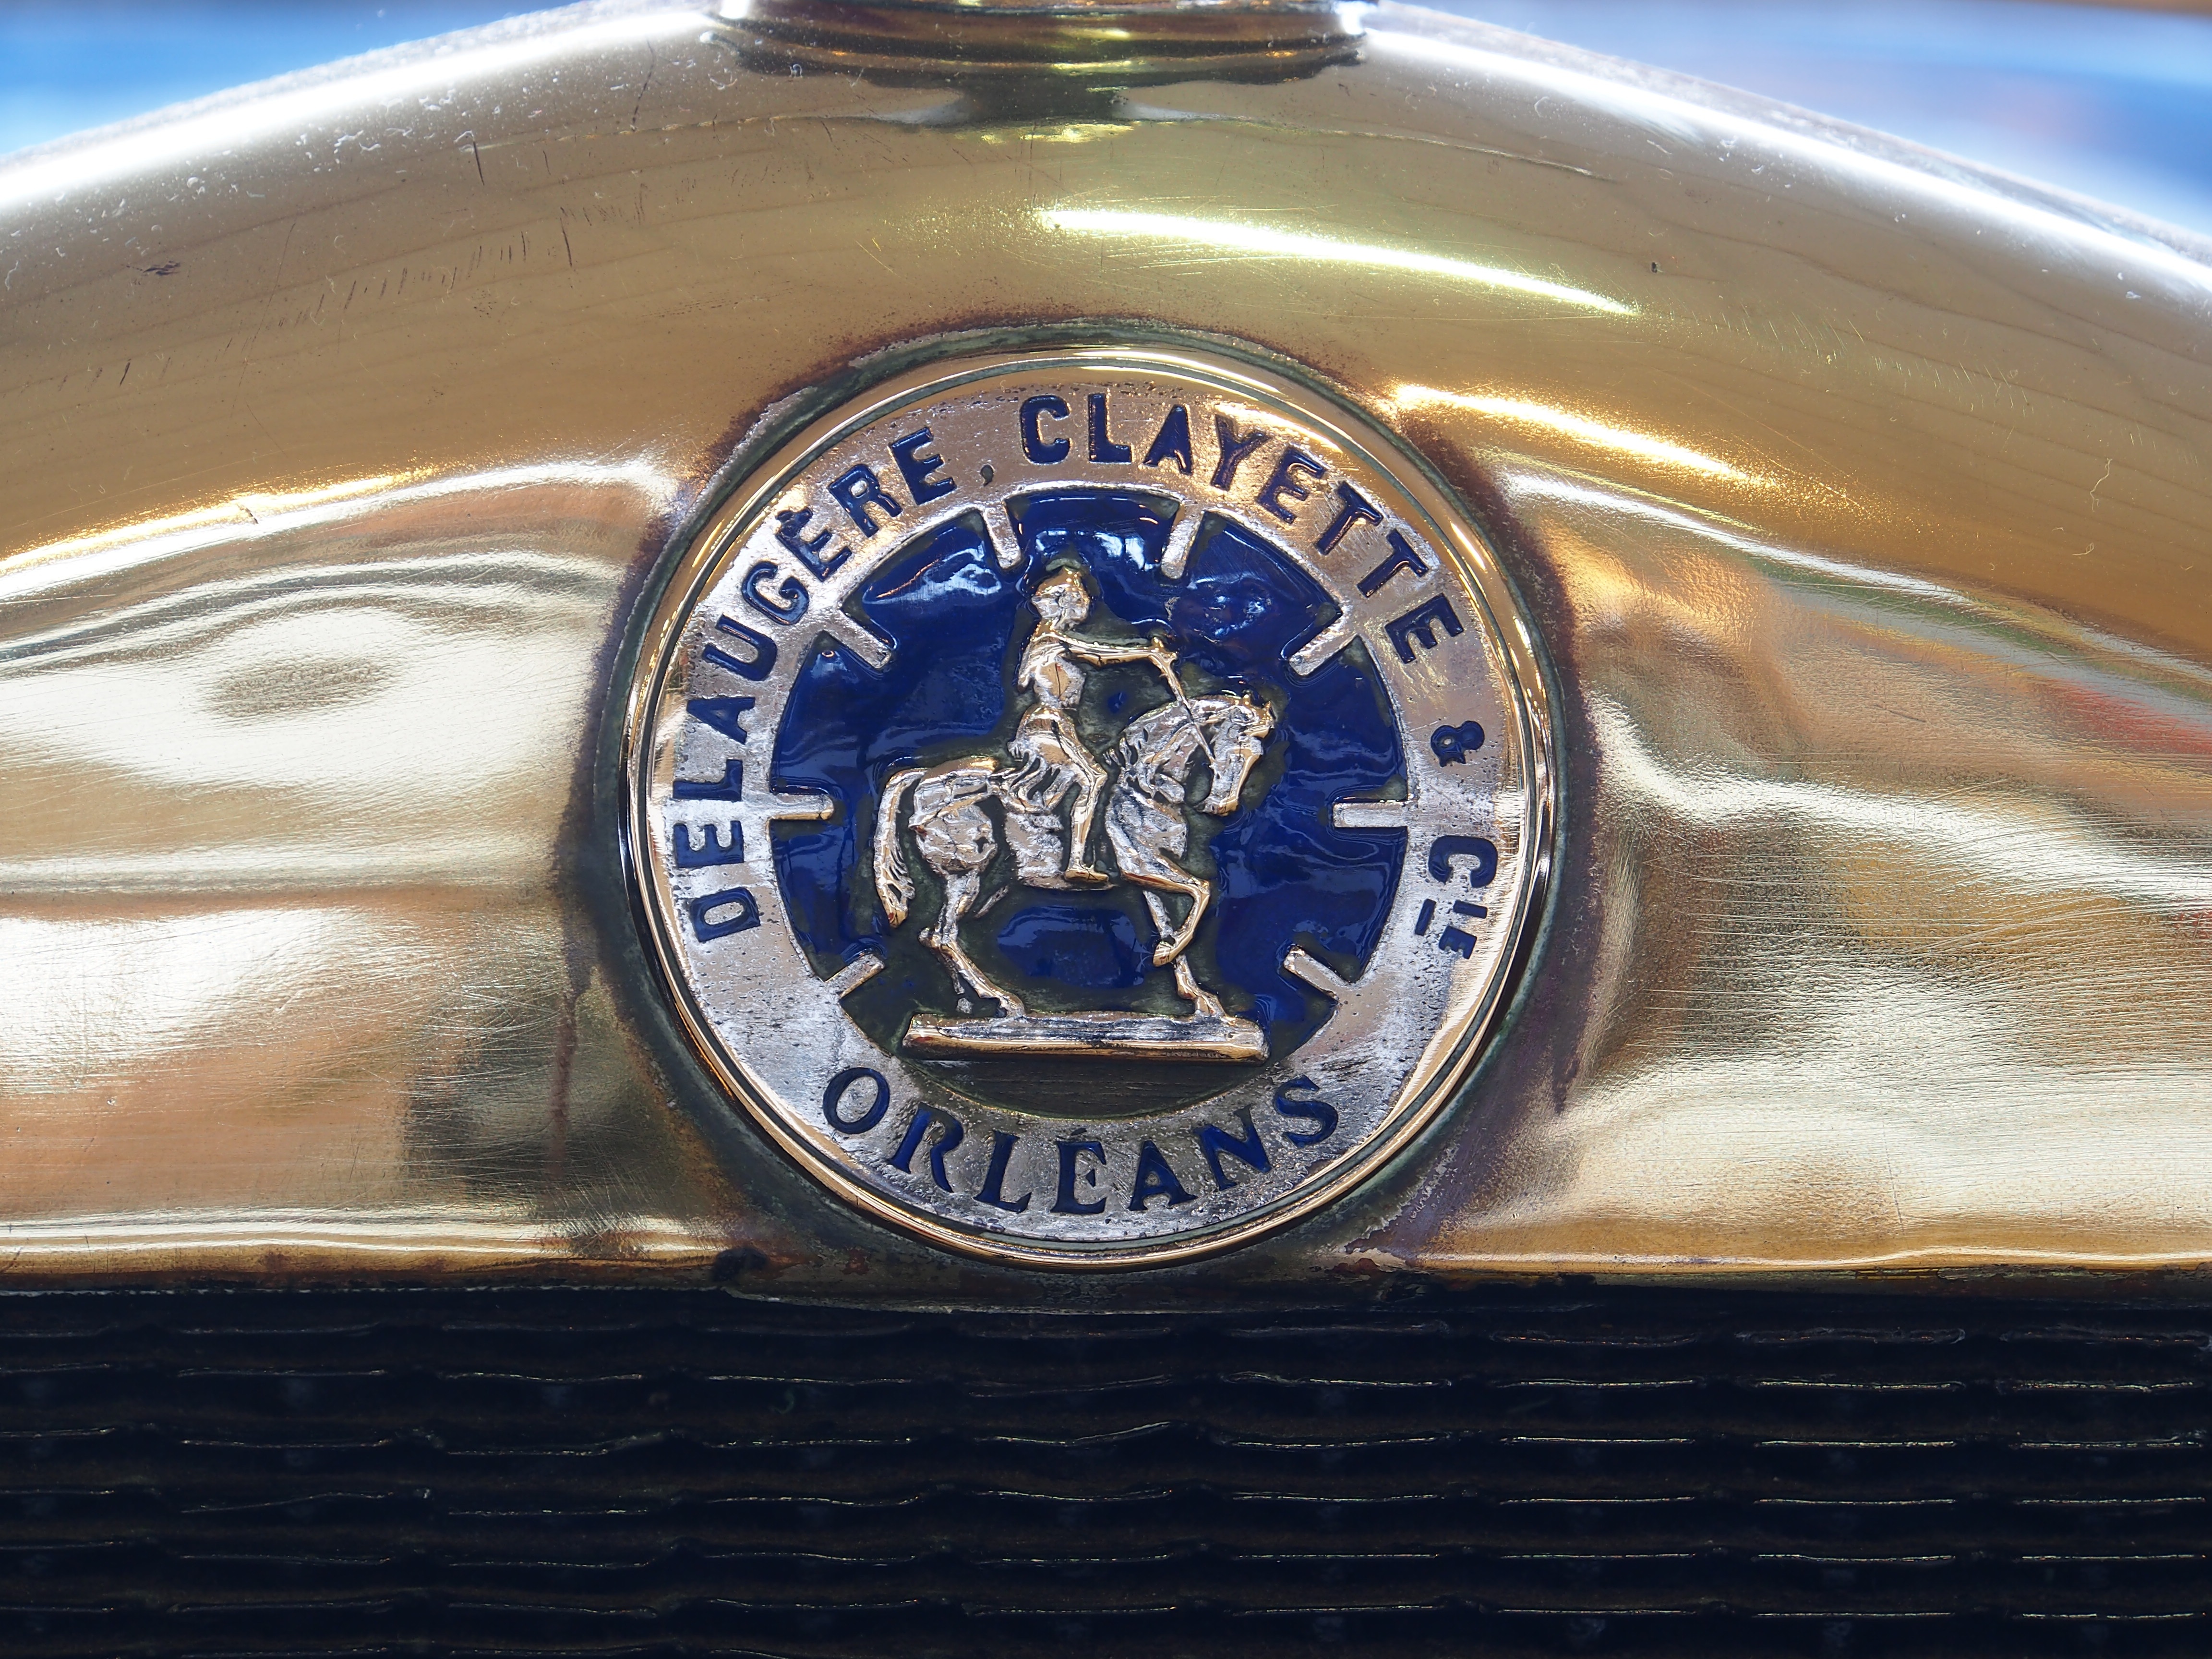
car, wheel, automobile, retro, vehicle, symbol, nostalgia, emblem, vintage car, design, logo, classic, badge, manufacturer, land vehicle, logotype, delaugere, automobile make, automotive exterior, luxury vehicle, performance car, vehicle registration plate